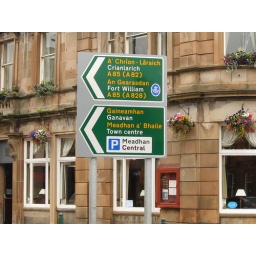
bilingual road sign in Oban (#2)